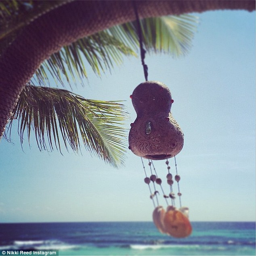
tropical : on their first vacation after the engagement was announced , actors were rumoured to be holidaying